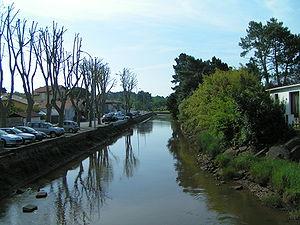
Depuis le pont de la Halle, vue du Boudigau, vers l'amont (ou le sud). Capbreton (Landes).
Le Boudigau ou Canal de Ceinture est un fleuve côtier français du département des Landes, dans la région Nouvelle-Aquitaine.